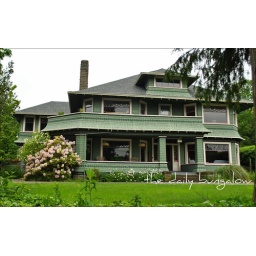
The pressed and beveled glass panels in the windows of this home are just amazing.